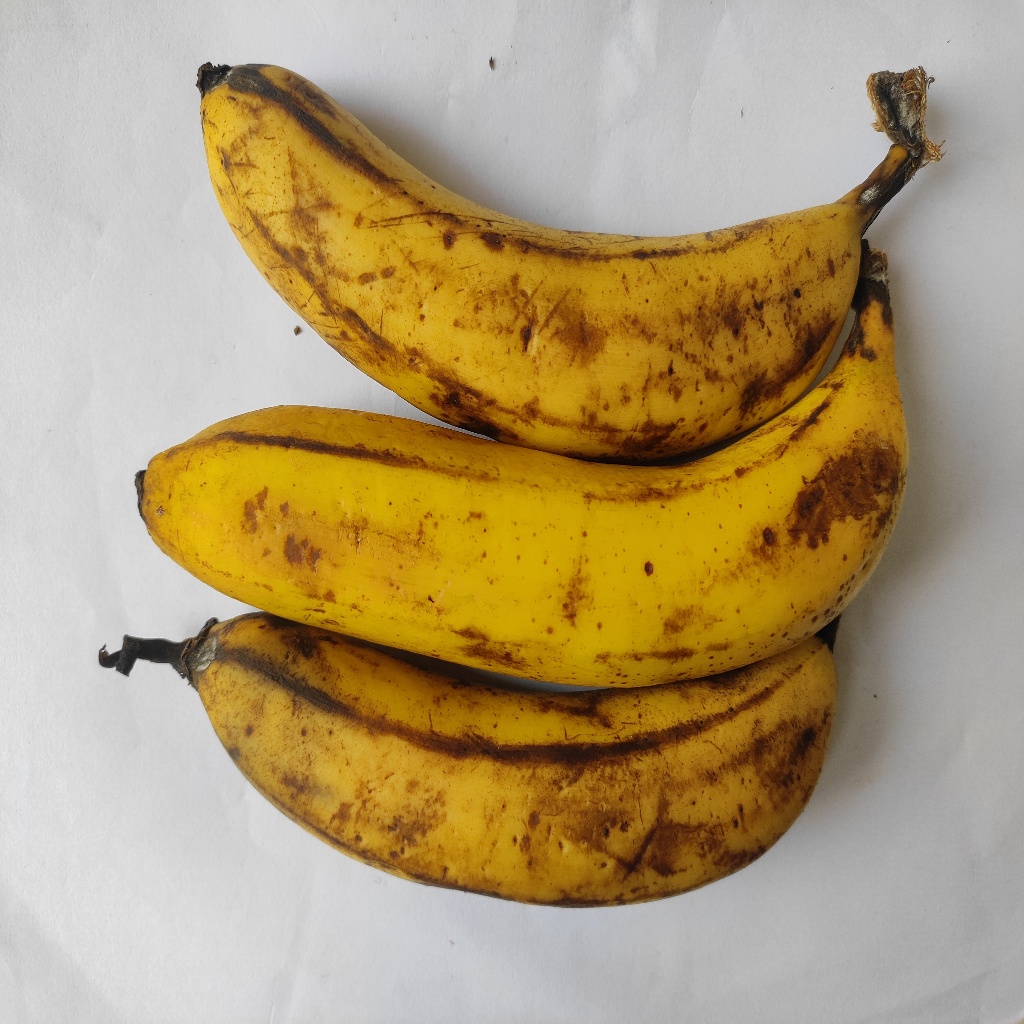
Crop: banana
Quality class: Class_B